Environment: real
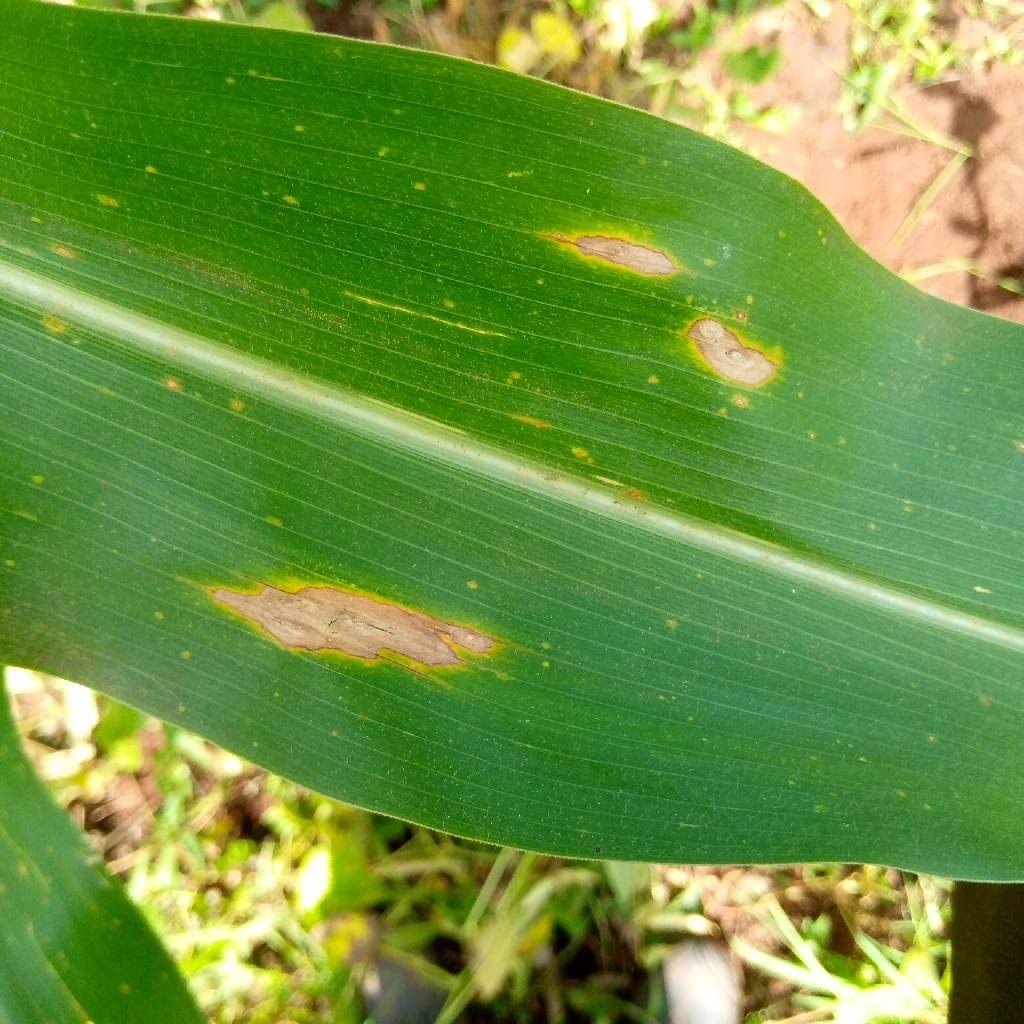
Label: northern_corn_leaf_blight